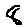
Label: 8